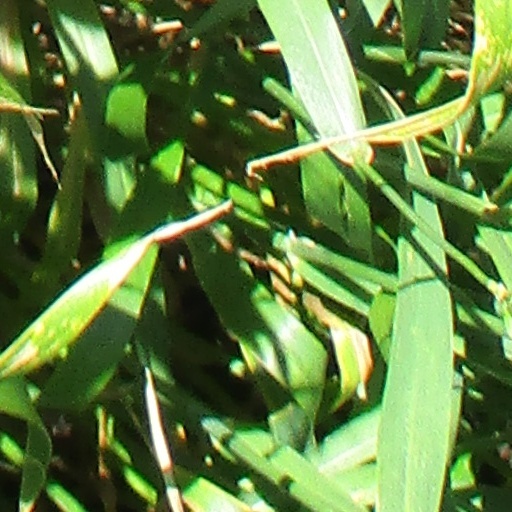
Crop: wheat